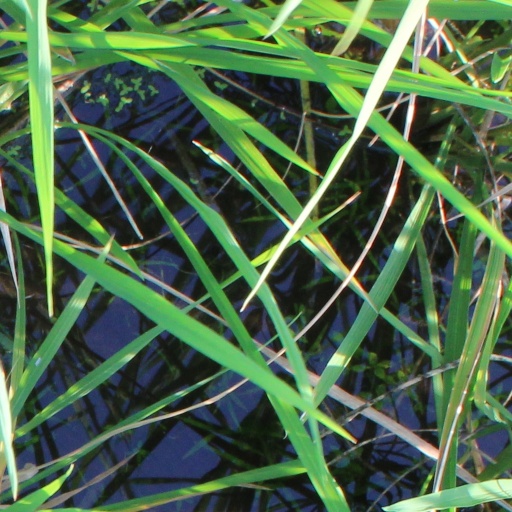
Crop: rice